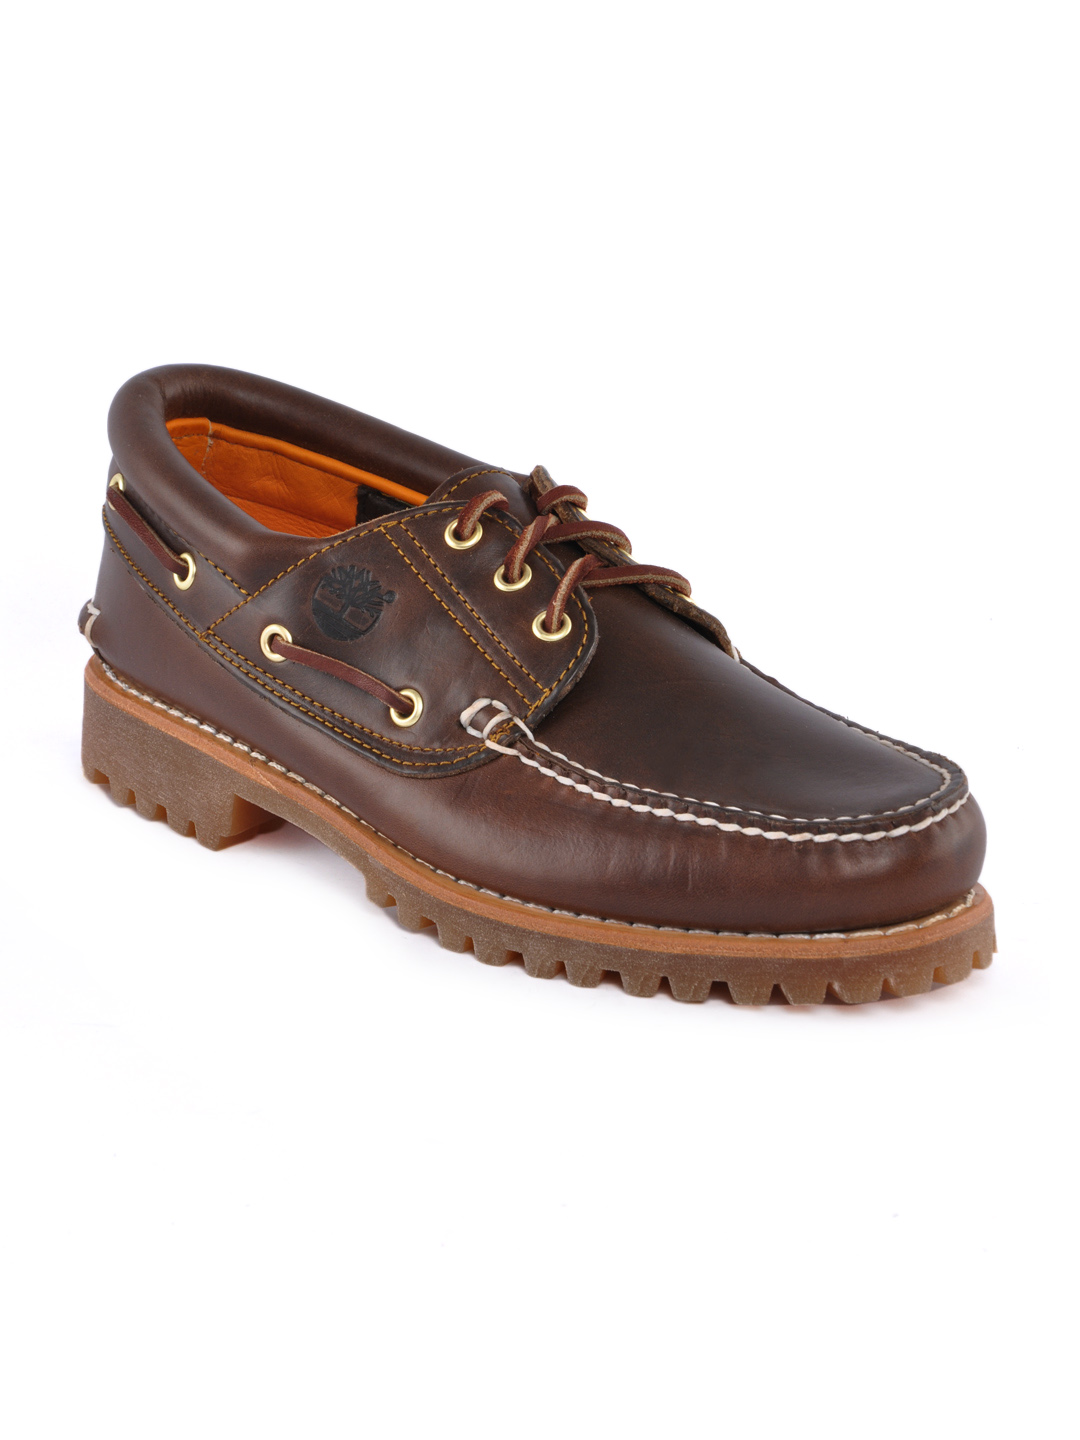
Timberland Men Brown Casual Shoes
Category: Footwear / Shoes / Casual Shoes
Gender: Men
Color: Brown
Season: Fall 2012
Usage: Casual